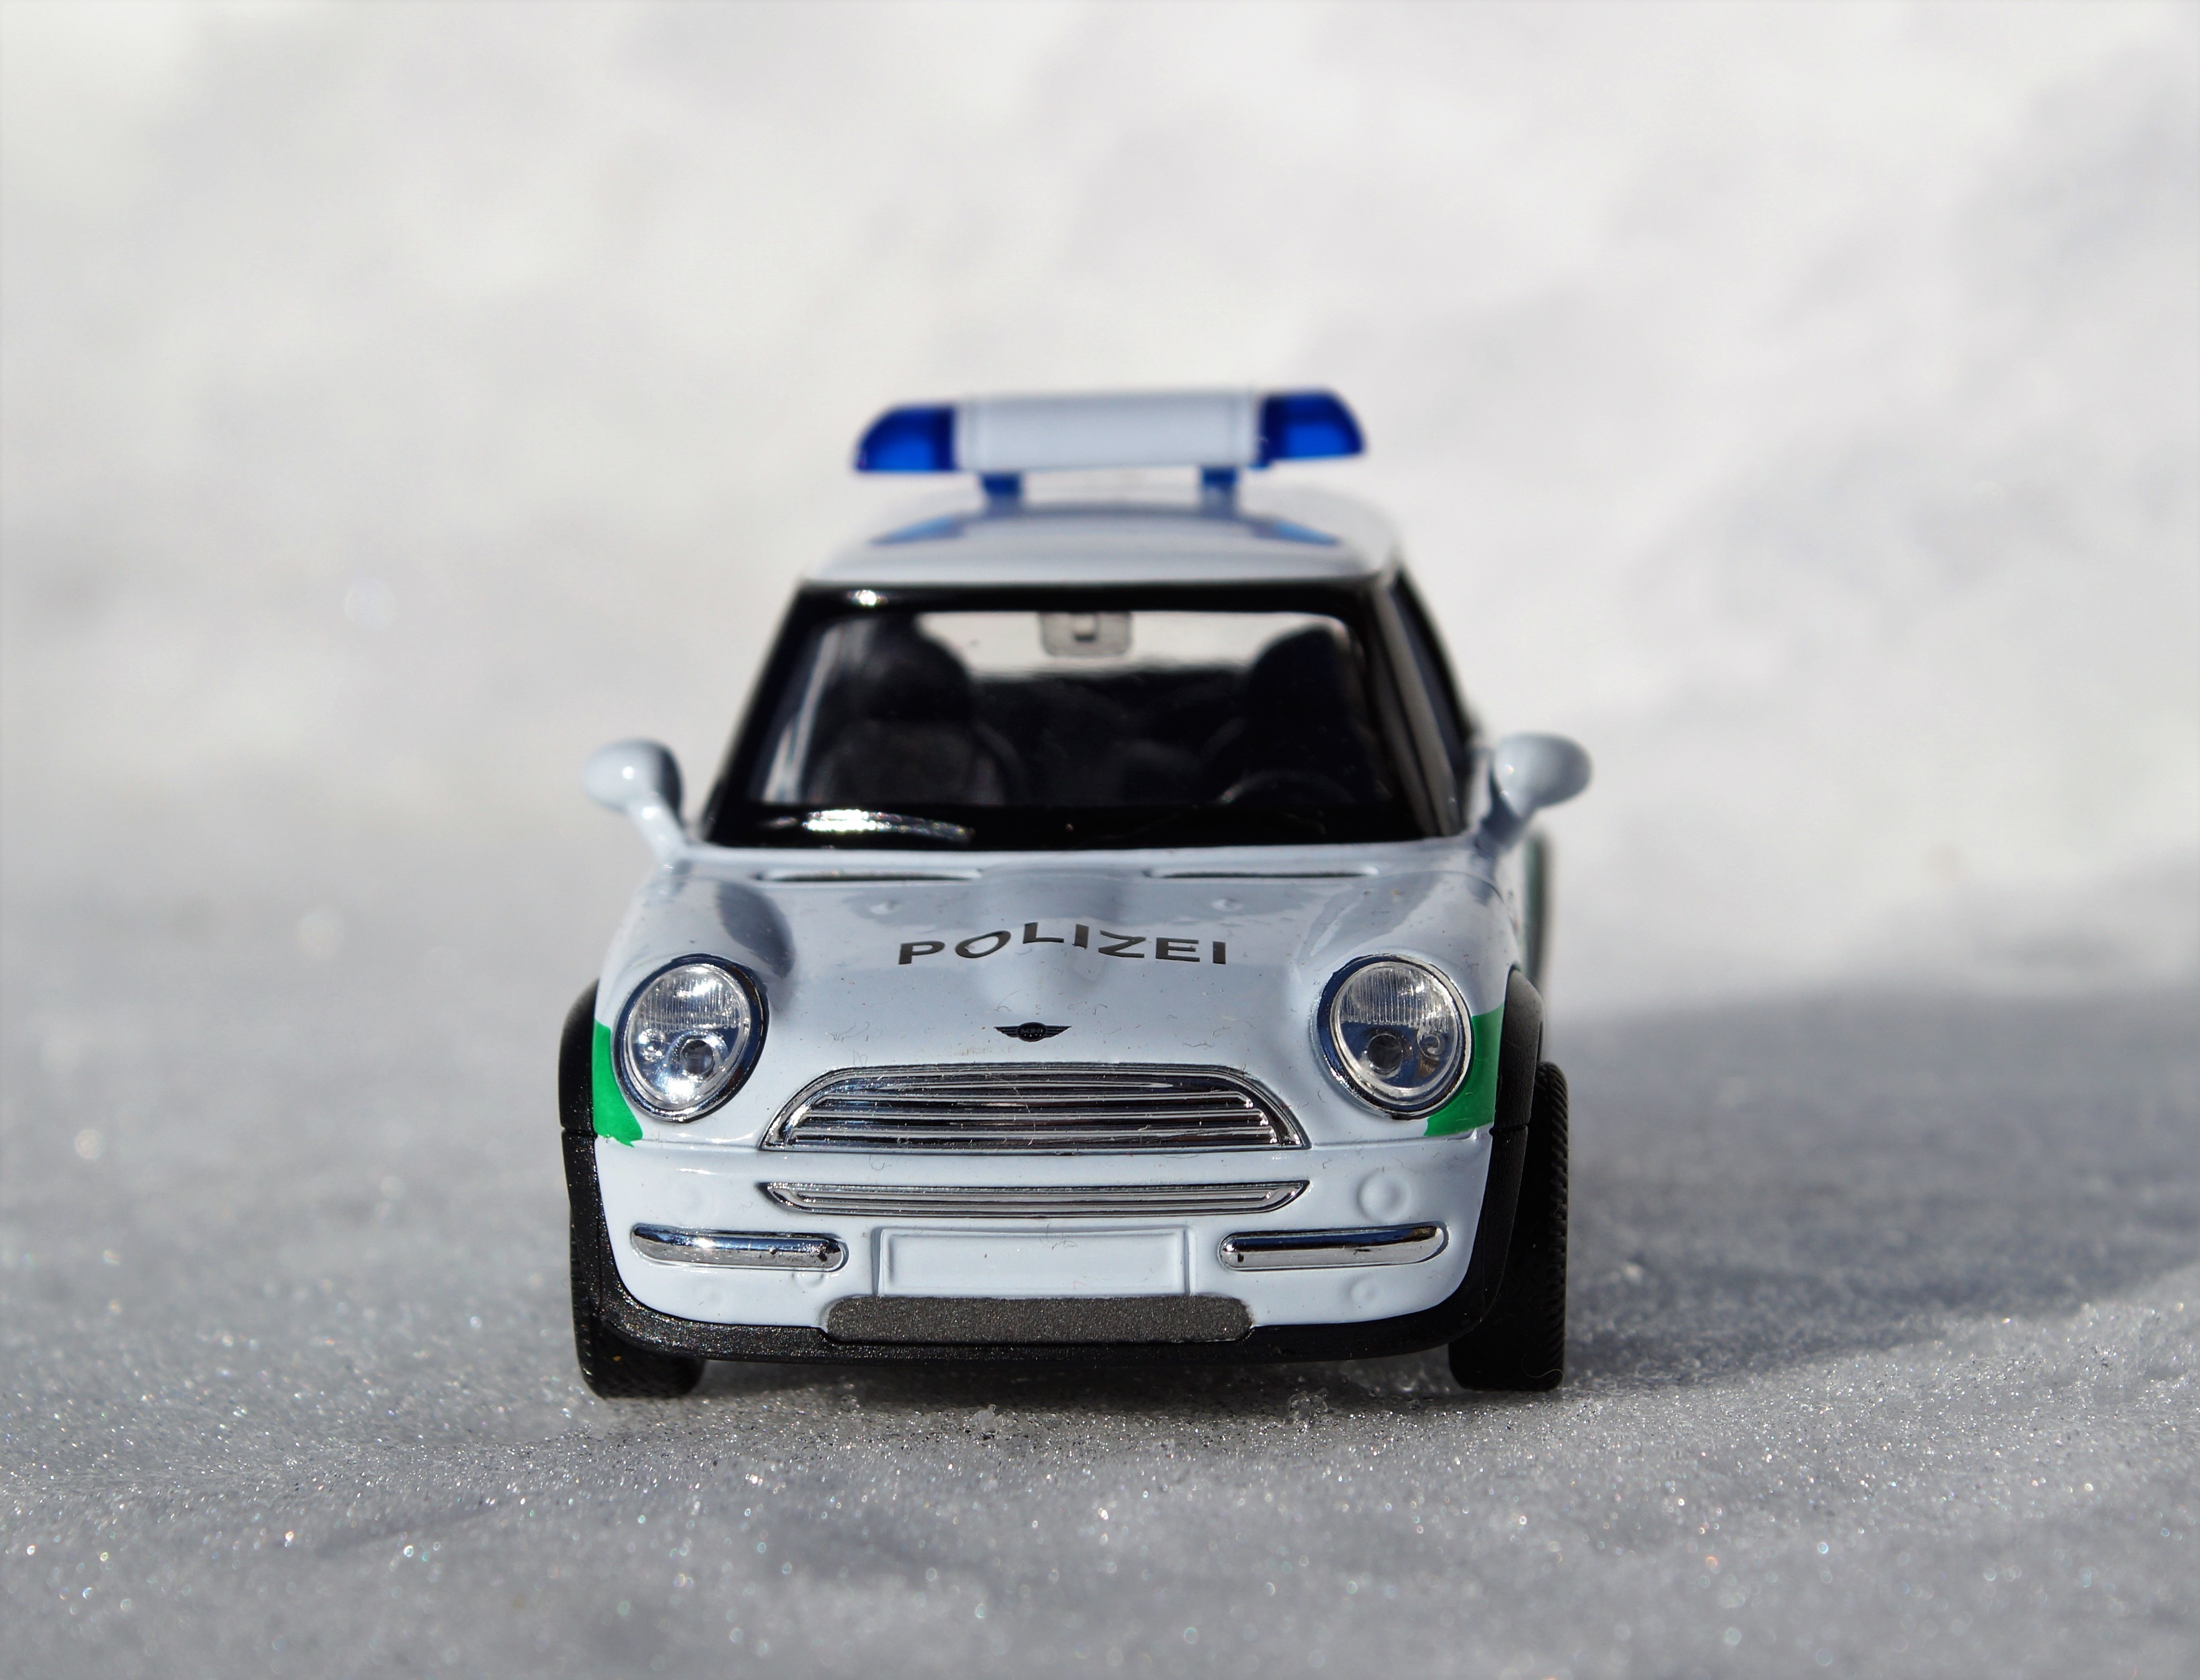
car, vehicle, auto, mini cooper, race car, racing, toys, police, mini, vehicles, toy car, blue light, city car, model car, land vehicle, automobile make, compact car, automotive design, luxury vehicle, family car, subcompact car, rallying, world rally championship, world rally car